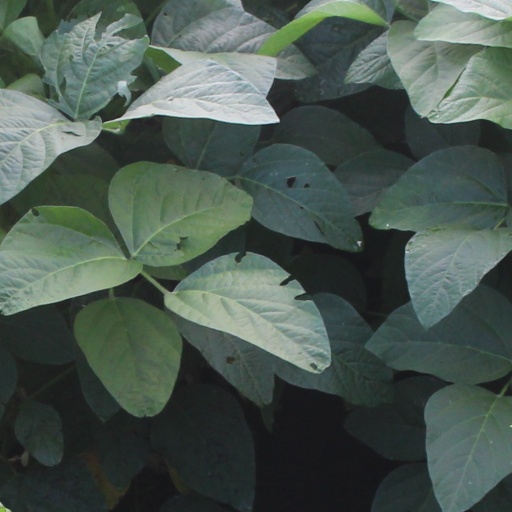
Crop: soybean